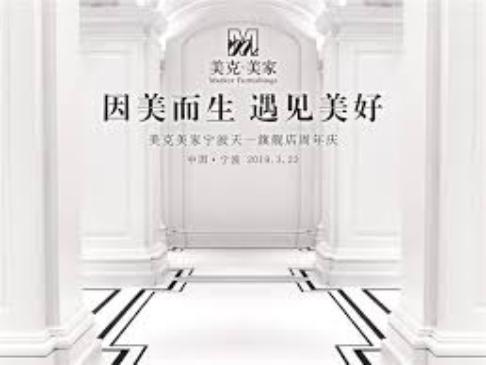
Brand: markor furnishings
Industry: Necessities